Bödvar Bjarki

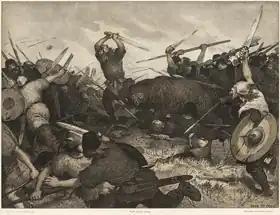
Bǫðvarr Bjarki fights in bear form in his last battle, depicted by Louis Moe.

Bödvar Bjarki, meaning 'Warlike Little-Bear', is the hero appearing in tales of Hrólfr Kraki in the "Hrólfs saga kraka", in the Latin epitome to the lost "Skjöldunga saga", and as "Biarco" in Saxo Grammaticus' . He is often depicted with the ability to shapeshift into a bear.